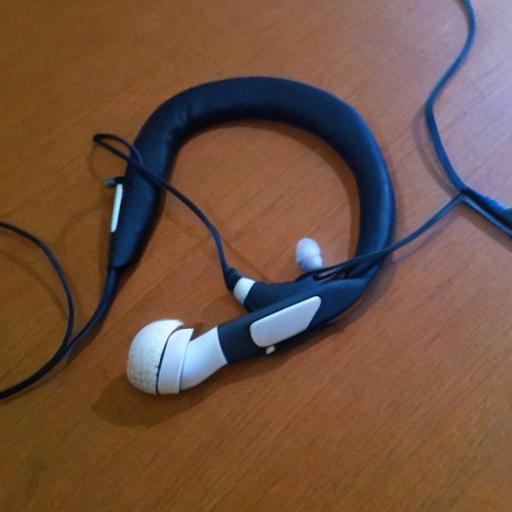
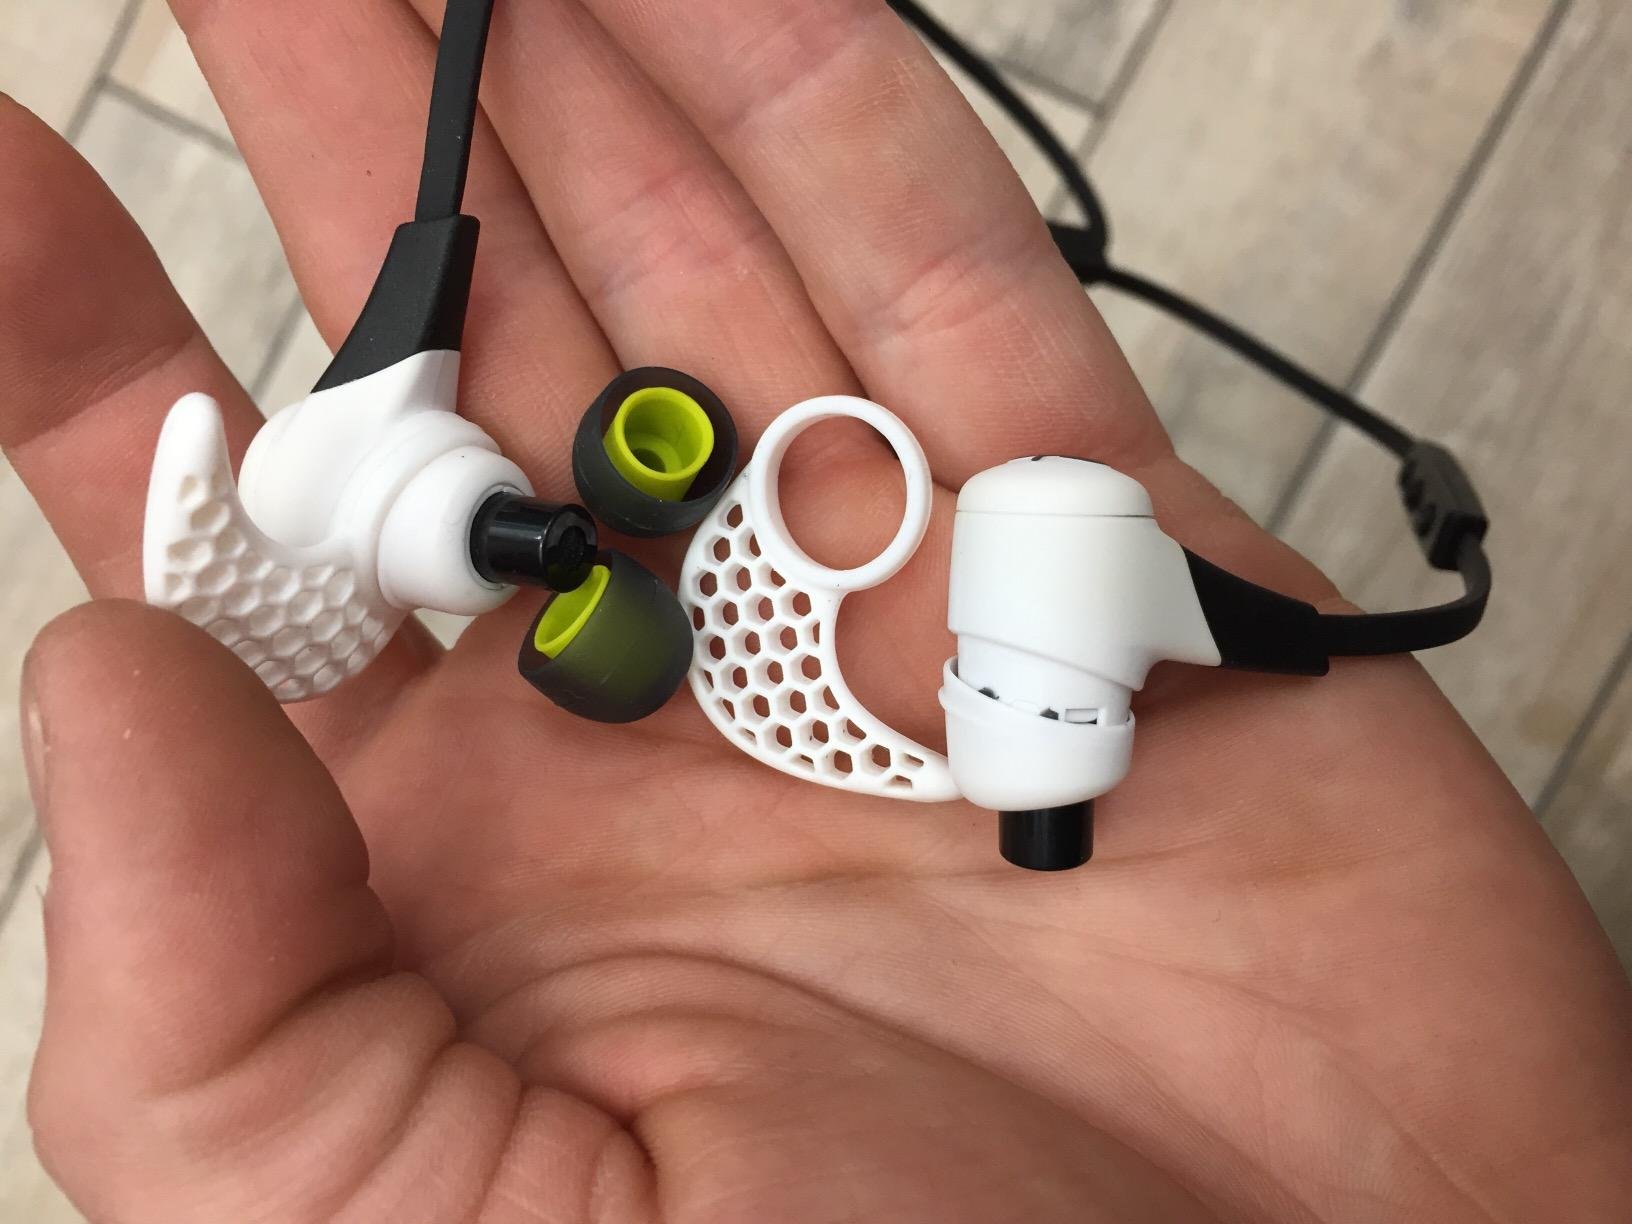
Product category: headphones
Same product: no